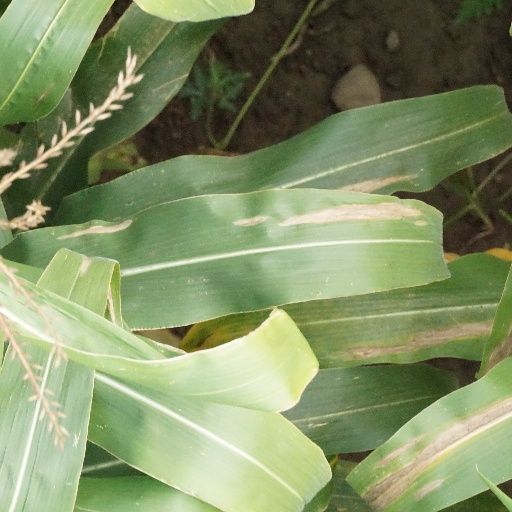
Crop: maize; corn